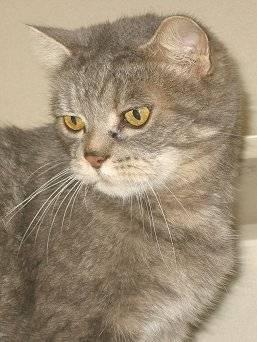
cat